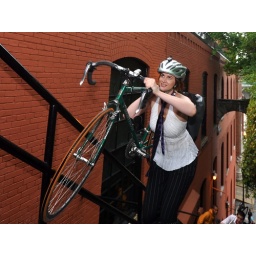
A girl carrying her bike up the Exorcist steps in Georgetown, part of the alley cat race. Washington, DC.